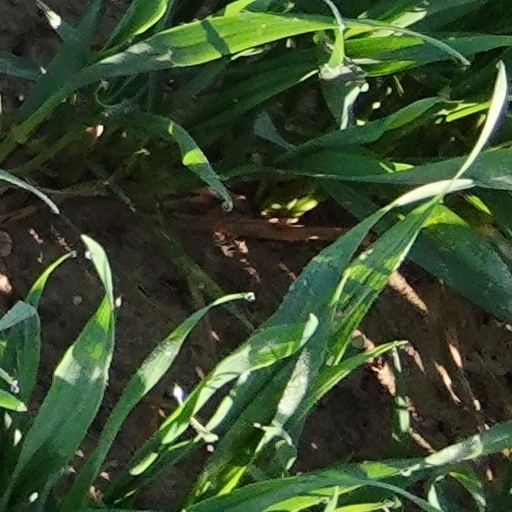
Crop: wheat